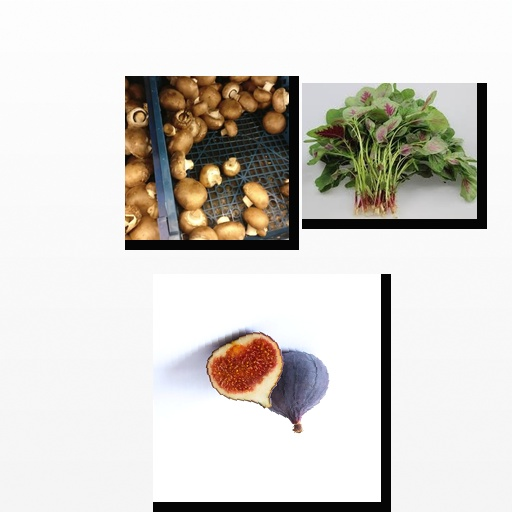
Food items: mushroom, fig, amaranth